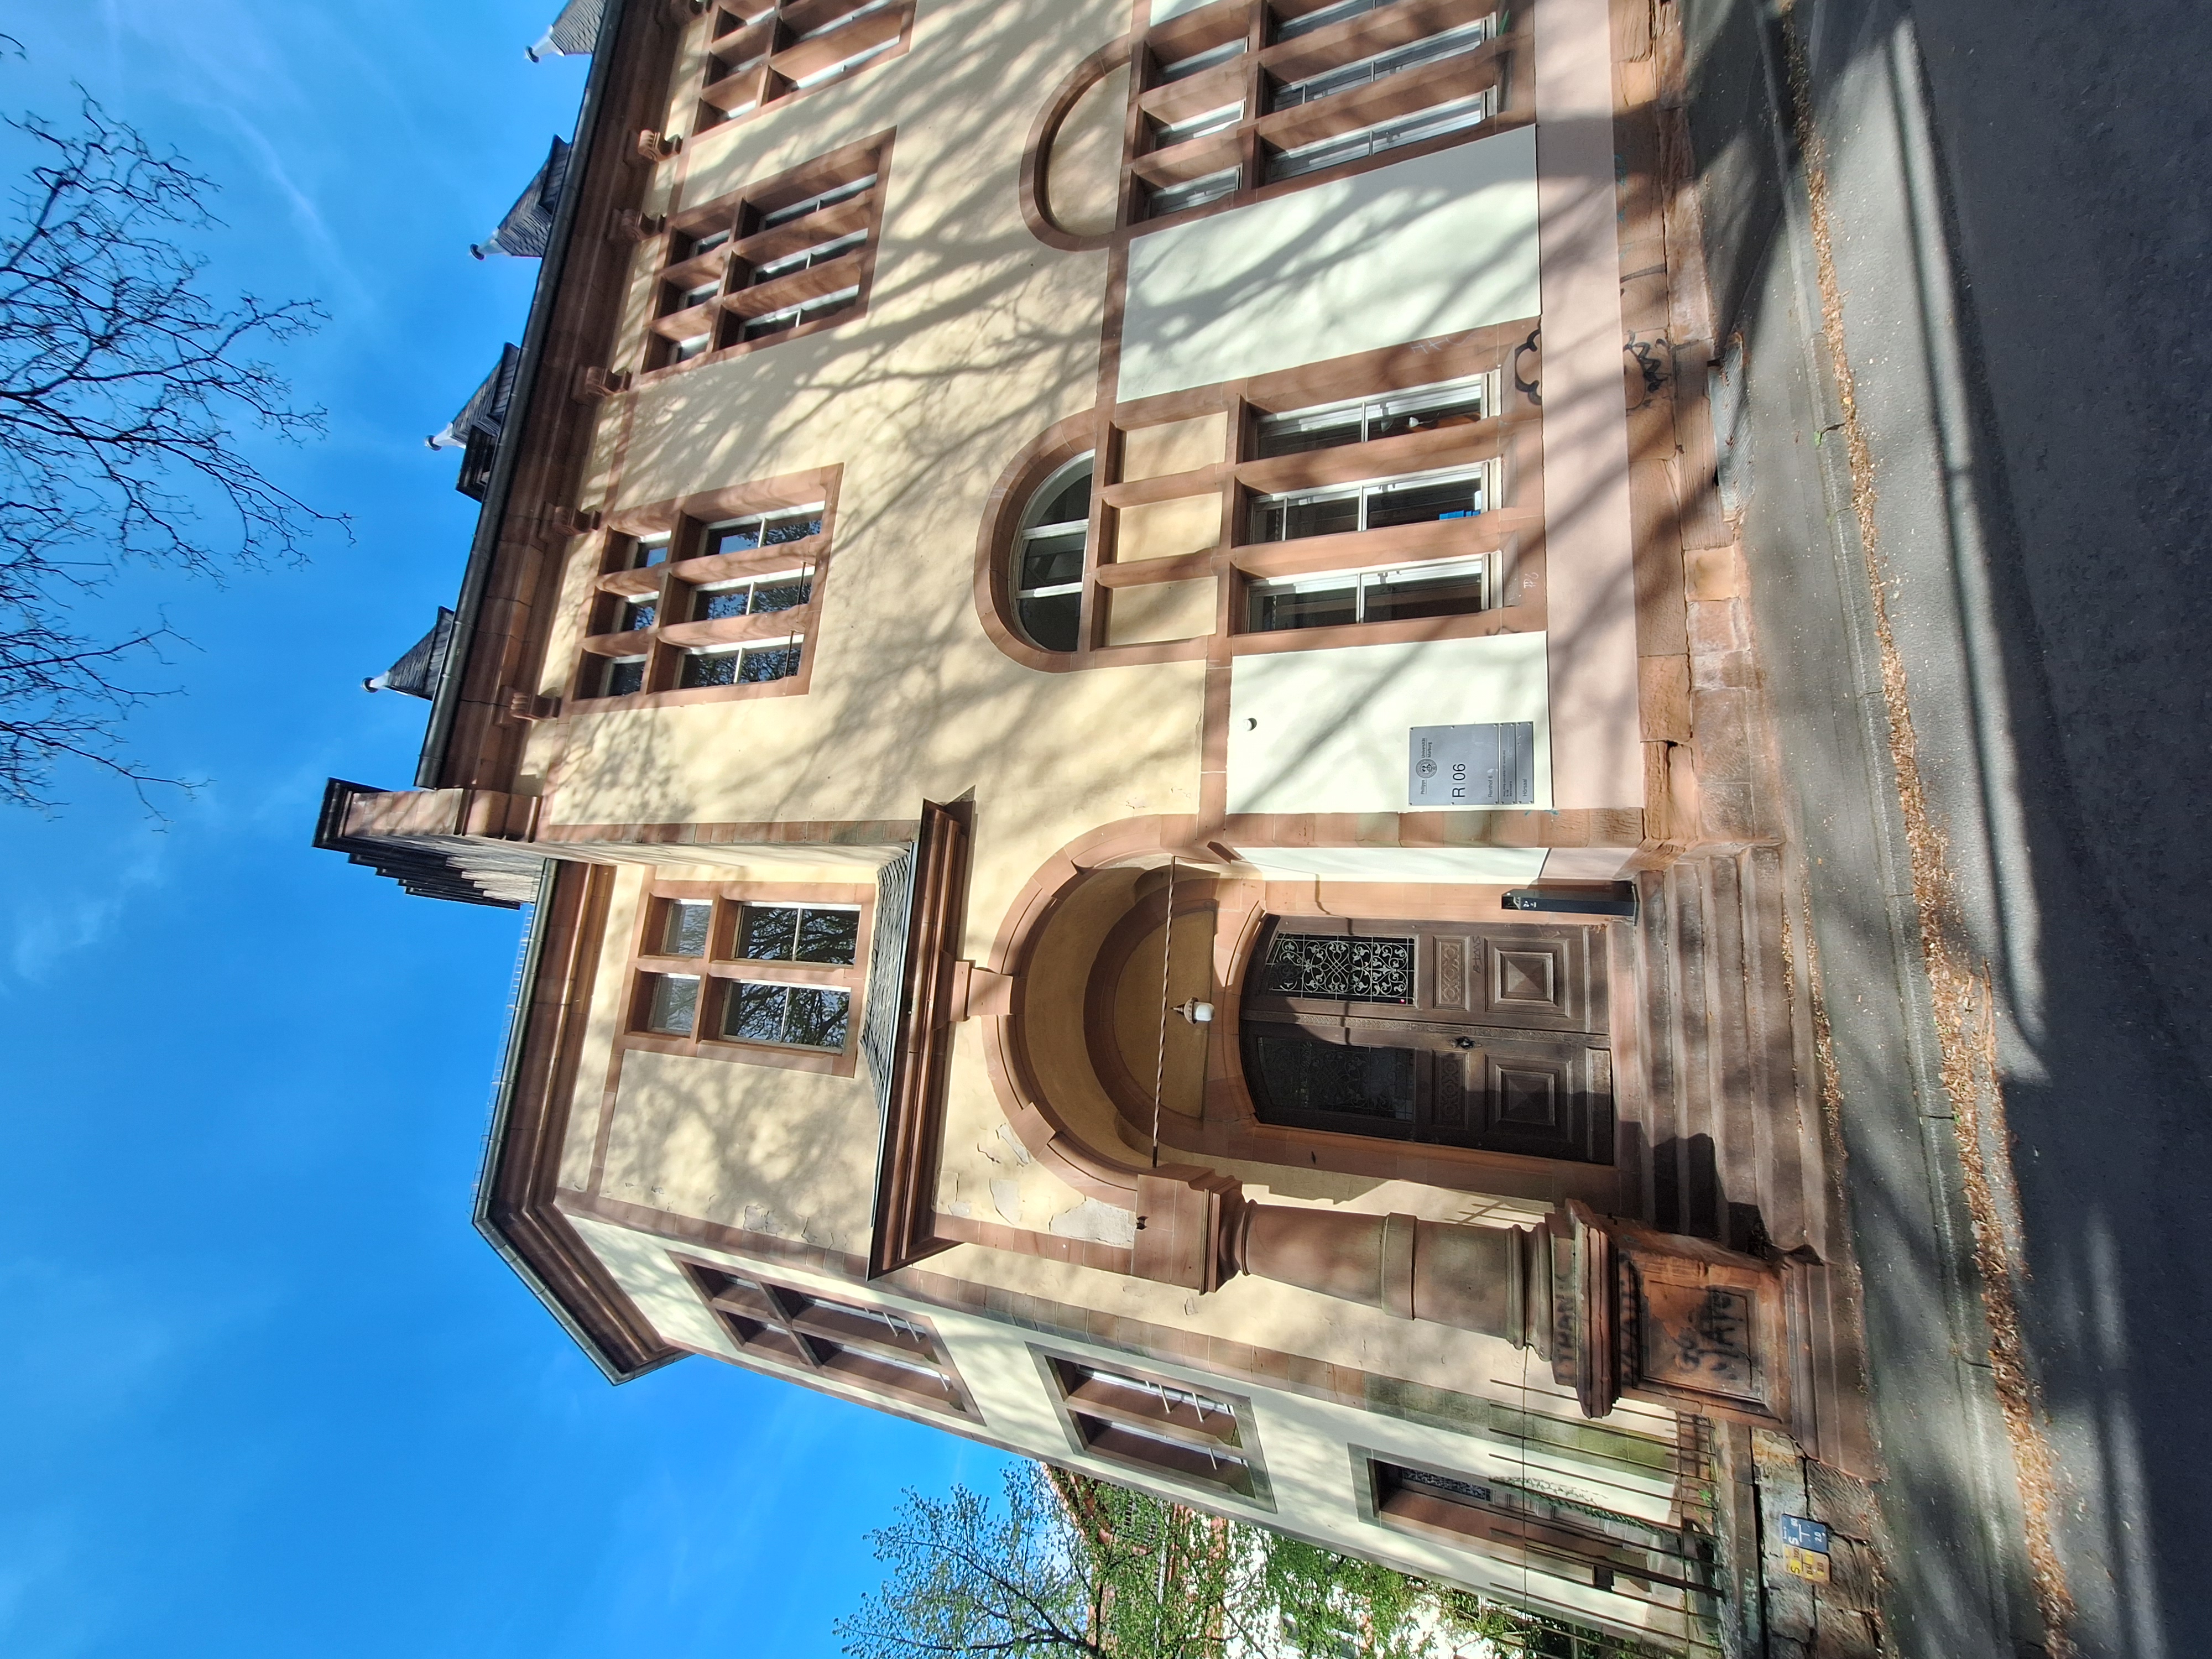
Building: Renthof 6